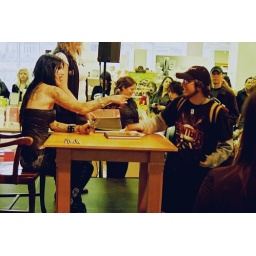
Kat Von D signs her new book in Toronto